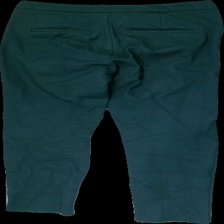
View: back
Type: Trousers
Category: Ladies
Brand: Lindex
Colors: Green
Material: 60% Viscos, 40% Nylon
Cut: Regular
Size: 38
Season: All
Stains: Major
Smell: Minor
Holes: Major
Damage: Ripped Knee
Price range: <50
Recommended usage: Export